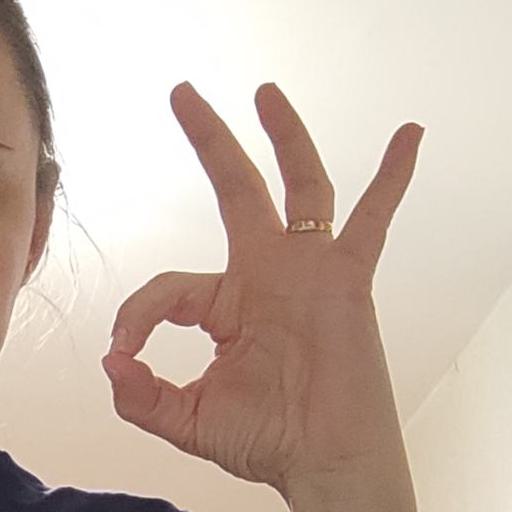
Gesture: ok